Green Legend Ran

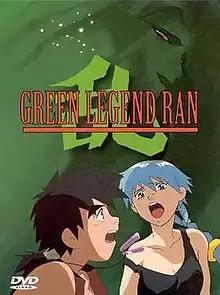
The cover of the "Green Legend Ran" DVD release.

is a three-part OVA series released in 1992 and 1993. It is drawn in a style similar to "" (with Key Animators Kenji Teraoka and Yoshiharu Shimizu in-common) and directed by Satoshi Saga. In the U.S., the OVA was licensed and distributed by Geneon (then known as Pioneer) in 1994 on VHS and laserdisc format, and later in 1998 on DVD (it was one of their initial DVD releases). Sentai Filmworks has rescued the OVA following Geneon's demise and released it on February 21, 2017.